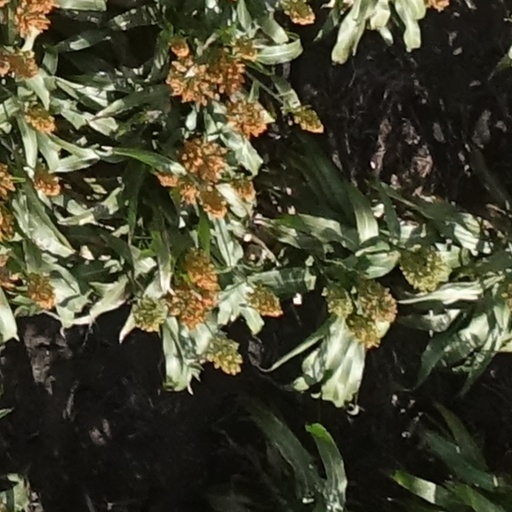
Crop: sorghum